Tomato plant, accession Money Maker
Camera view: horizontal (90 deg, fisheye); turntable rotation: 330 degrees
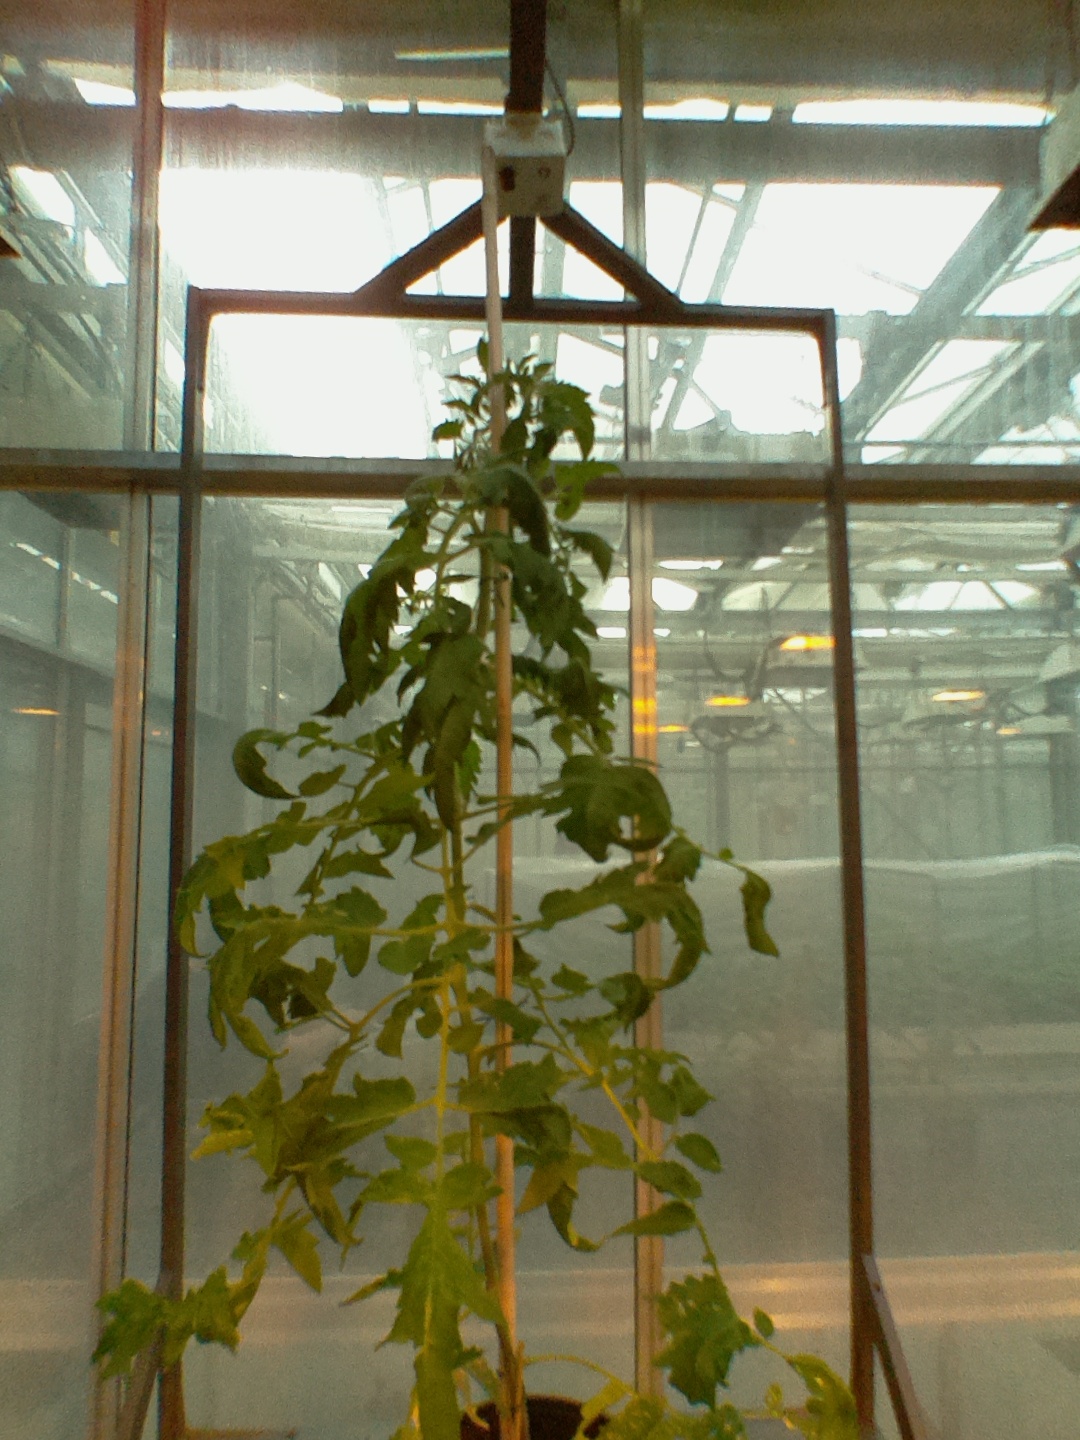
BBCH growth stage 63: 30%-40% of flowers open